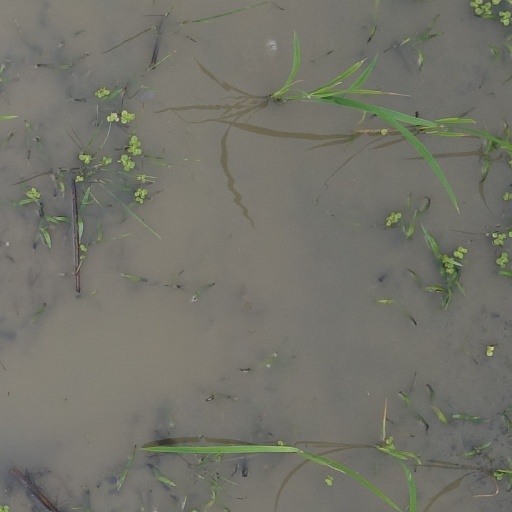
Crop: rice